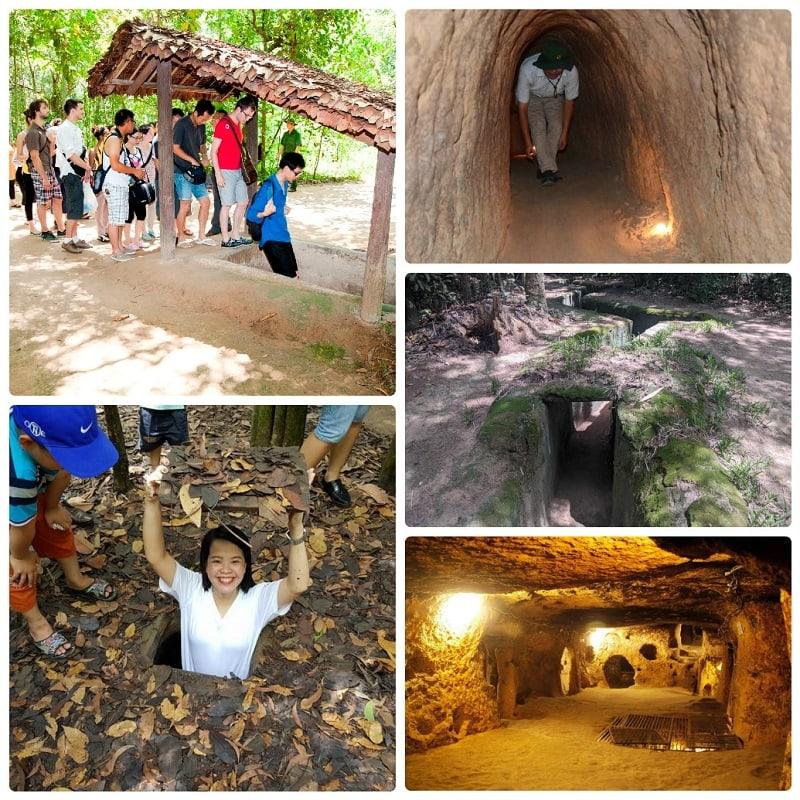
người phụ nữ mặc áo trắng đang đi xuống một căn hầm dưới lòng đất